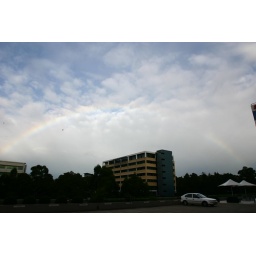
early bird got early view in the sky